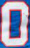
Number: 0